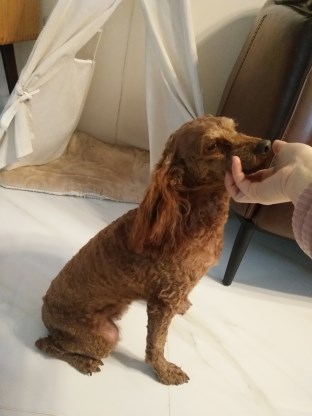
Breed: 7449-n000128-teddy